Holmestrand Station (1881 - 2016)

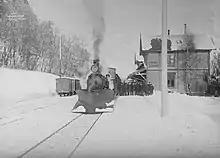
The station in 1906

The station was staffed by a station master, three telegraphists, three station workers, a cargo clerk and a foreman. The station originally had three tracks, later increased to four to handle a commuter train between Holmestrand and Drammen. In addition there was a spur for loading cargo. The station was at the time also connected via a branch to the port, which again connected to the Holmestrand–Vittingfoss Line.